Renault Symbol

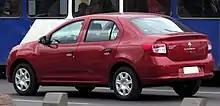
Rear view (Chile, pre-facelift)

The third generation was revealed at the 2012 Istanbul Motor Show, and it is a rebadged version of the second generation Dacia/Renault Logan. It is manufactured in Bursa, Turkey, and went sale on the Turkish market at the beginning of 2013, also being released in Algeria and Tunisia.